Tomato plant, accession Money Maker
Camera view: bottom (45 deg); turntable rotation: 330 degrees
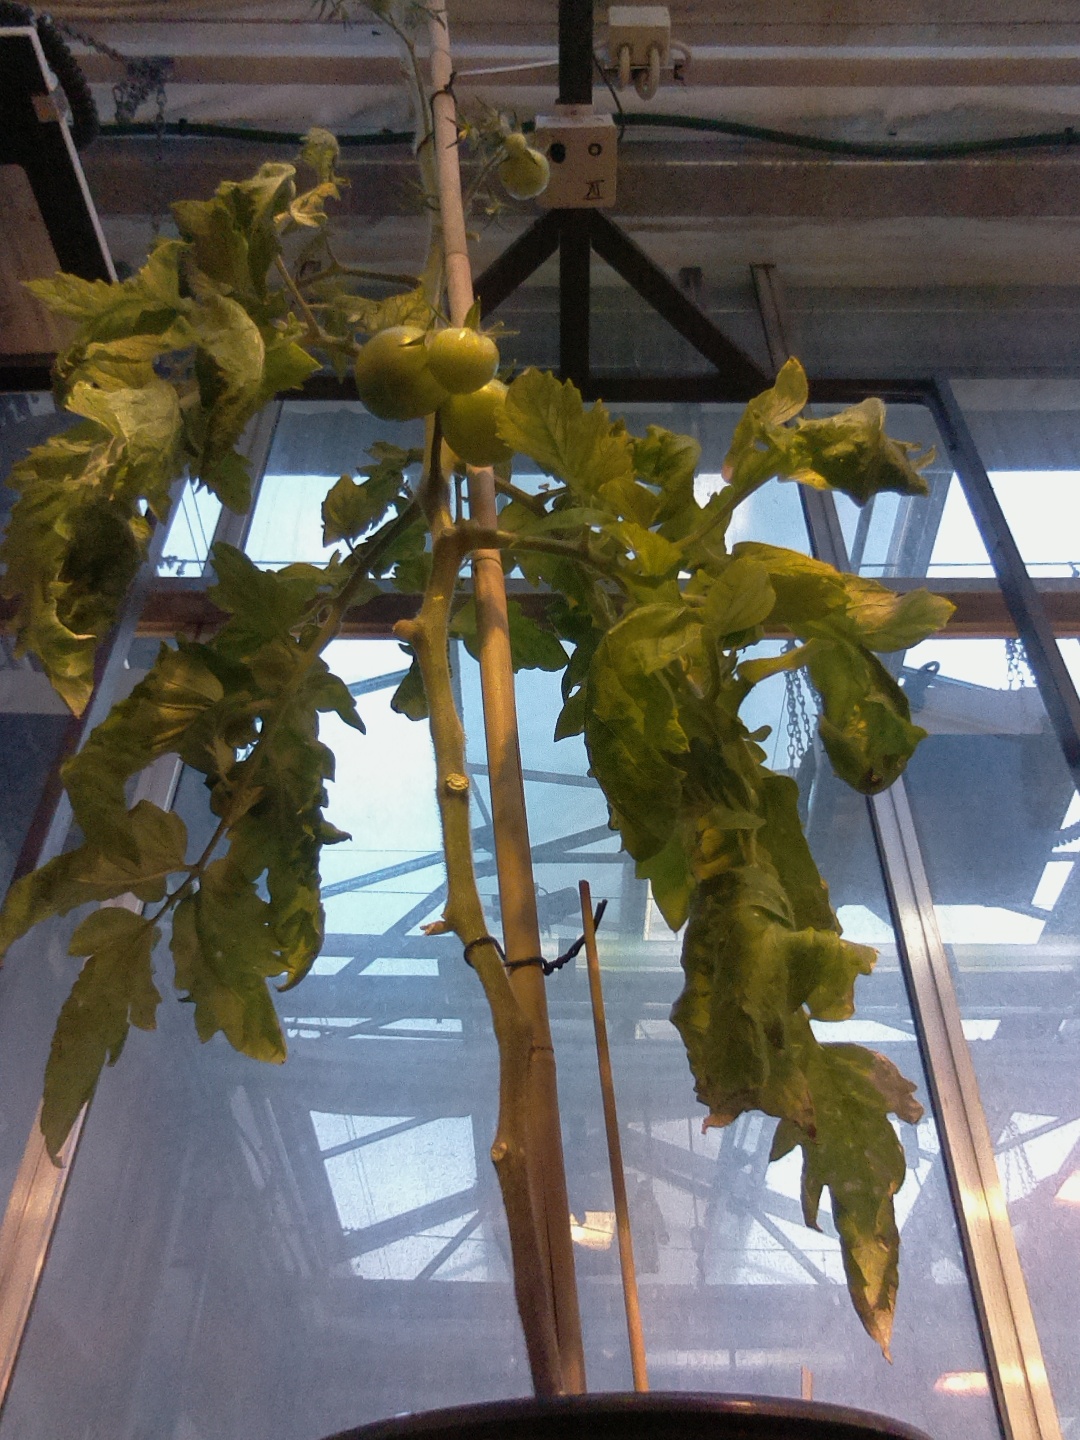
BBCH growth stage 78: 80% -90% of final fruit size